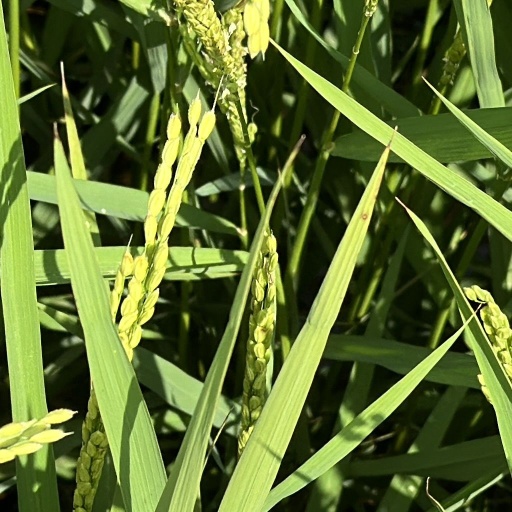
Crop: rice